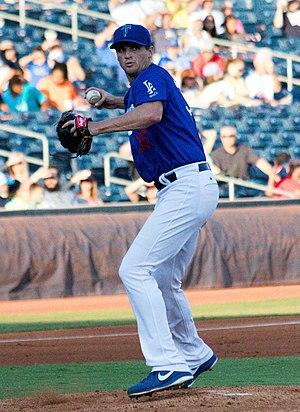
James Seth Frankoff est un lanceur droitier des Cubs de Chicago de la Ligue majeure de baseball.